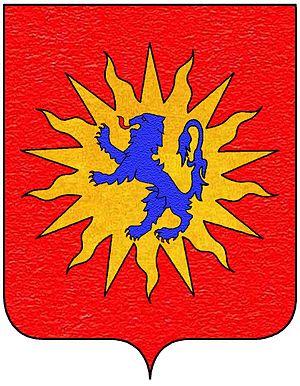
Giovanni Caracciolo, né à une date inconnue dans la seconde moirié du XIVᵉ siècle et mort en 1432, était un gentilhomme napolitain, secrétaire et favori de la reine Jeanne II de Naples
La famille Caracciolo est l'une des principales maisons nobles d'Italie, originaire de l'ancien royaume de Naples, dont les premières traces remontent au Xᵉ siècle à Naples. Toujours existante aujourd'hui, elle s'est divisée en plusieurs branches importantes dès le Moyen Âge. À travers ces diverses branches, les Caracciolo ont possédé les plus hauts titres et les plus hautes distinctions au sein de la cour napolitaine. Elle a donné de nombreux militaires, dont un maréchal de France, des amiraux, des ministres, des diplomates et des vice-rois, des cardinaux et des évêques à l'Église ainsi qu'un saint, saint François Caracciolo. En outre, saint Thomas d'Aquin, grand théologien médiéval et Docteur de l'Église, eut pour mère une membre de la famille Caracciolo, Teodora Caracciolo Rossi.